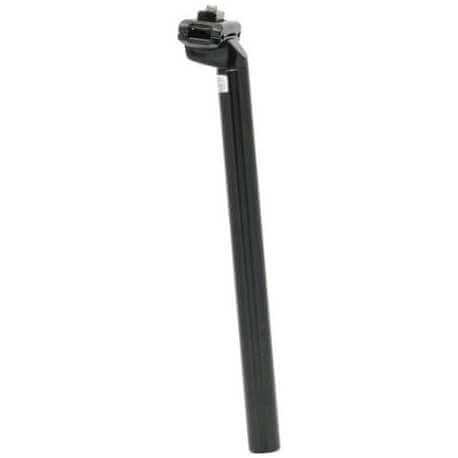
Zoom 27.2 mm Sele Borusu 350 mm
Zoom 27.2 mm Sele Borusu 350 mm
Brand: Zoom
Category: Cameras & Optics > Camera & Optic Accessories > Camera Parts & Accessories > Camera Lens Zoom Units